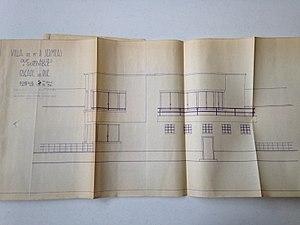
Maison Kaminski vue de face
La maison Kaminski est un bâtiment de style moderniste français des années 1930 en Isère. Il s’agit de la première construction du Mouvement moderne à Grenoble.